House of Laval

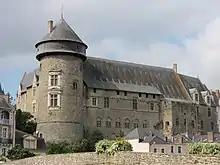
The Laval Castle

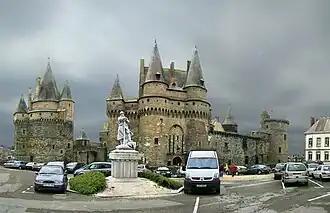
The Château de Vitré, in Brittany

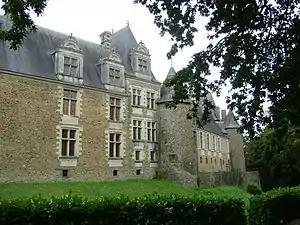
The Renaissance aisle of the château de Châteaubriant

The House of Laval is a family of barons, later counts, coming from the town of Laval, located in Northwestern France, part of the province of Maine before the French Revolution. The Laval were one of the most powerful families of Maine during the Middle Ages and also had a presence in Brittany, where their prestige was similar to that of the Rohan. The House of Laval played a significant role in Breton history and during the Hundred Years War and the French Wars of Religion. They also favored the French Renaissance in Northwestern France, building several châteaux. The last male heir died during the 17th century, and his possessions went to the House of La Trémoille.